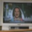
Label: television